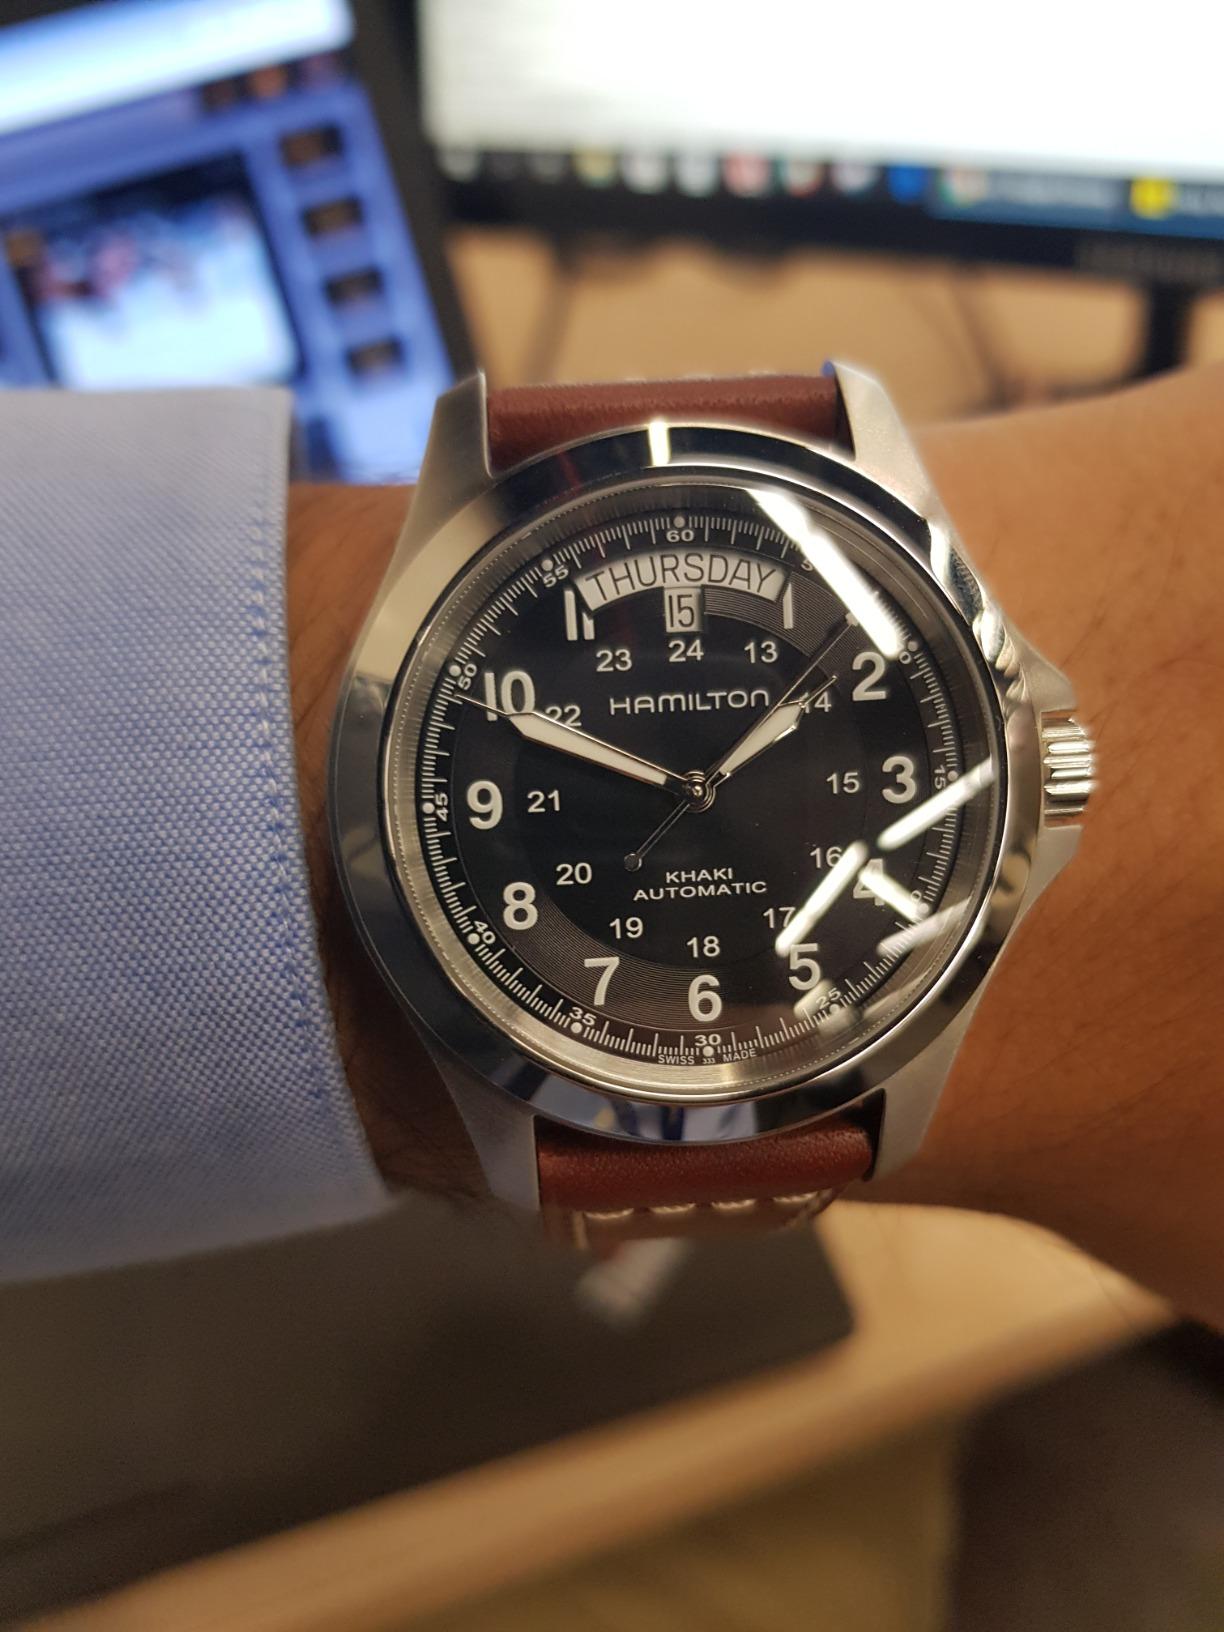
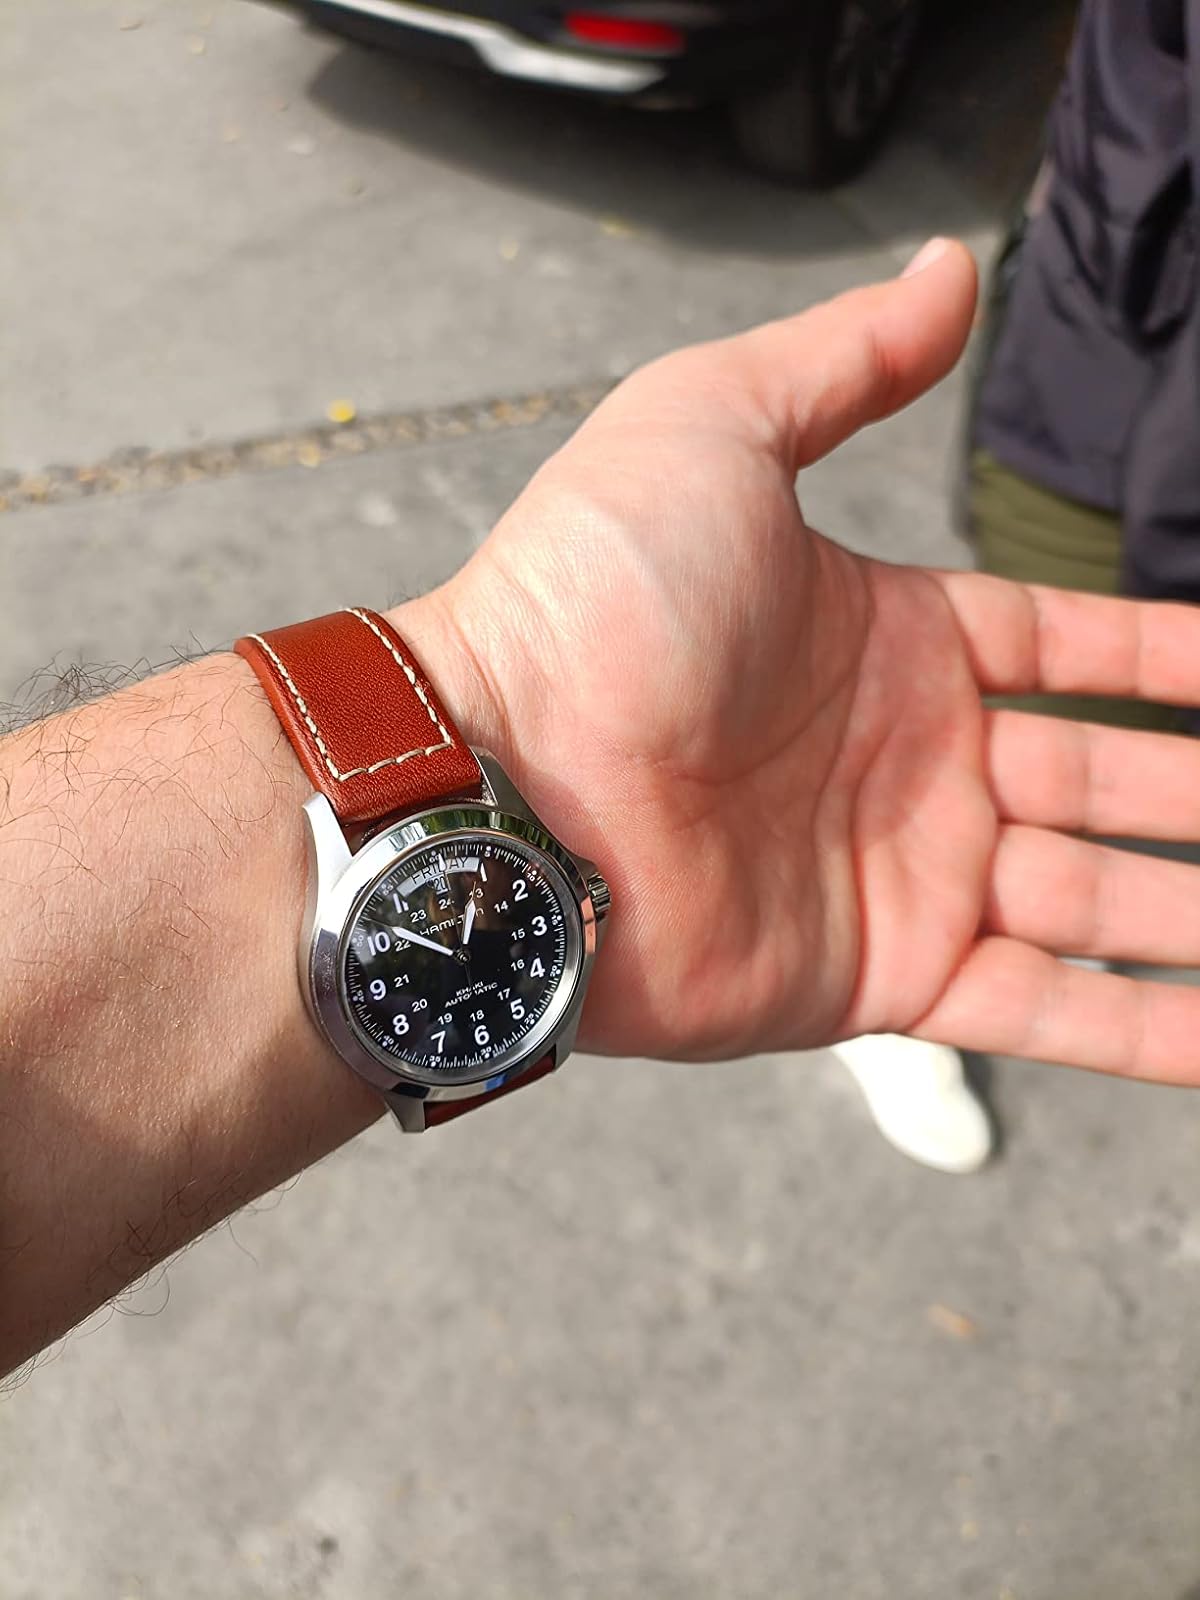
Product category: accessories_watch
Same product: yes